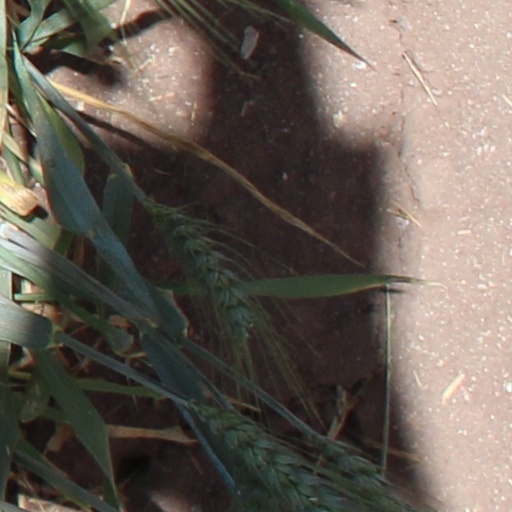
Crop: wheat